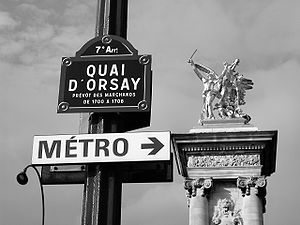
Quai d'Orsay
Quai d'Orsay
Quai d'Orsay er en gade langs venstre seinebred i Paris. Hyppigt som betegnelse for det franske udenrigsministerium som ligger ved Quai d'Orsay.